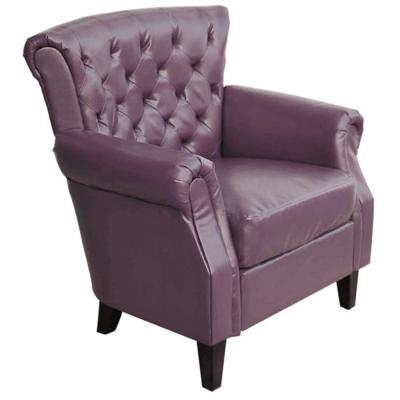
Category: chair